Methods used to study memory

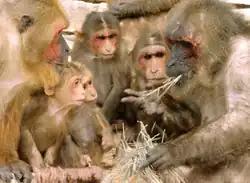
Macaques of the primate genus.

The textbook "Fundamentals of Human Neuropsychology" by Kolb and Whishaw describes some designs used to study memory in the macaque monkey. Elizabeth Murray and her colleagues trained monkeys to reach through the bars of their cage after a brief delay in order to displace objects under which a reward may be located. During the brief delay the monkey had to use either object recognition memory, or contextual memory to remember where the reward was located. Object recognition is tested with a matching-to-sample task where the monkey had to remember visual characteristics of the object in order to obtain the reward. Alternatively, in the non-matching-to-sample design the monkey must remember the location of the previously seen object. The monkey must then use context and spatial memory in order to correctly displace an object in the same location as previous, in order to obtain the food reward. These two tasks can be used to differentiate between object recognition memory and contextual memory. Murray and her colleagues were able to show that hippocampal lesions impaired contextual memory whereas rhinal cortex lesions impaired object recognition memory. This experimental design allowed for the dissociation of two mutually exclusive brain regions devoted to specific types of memory.